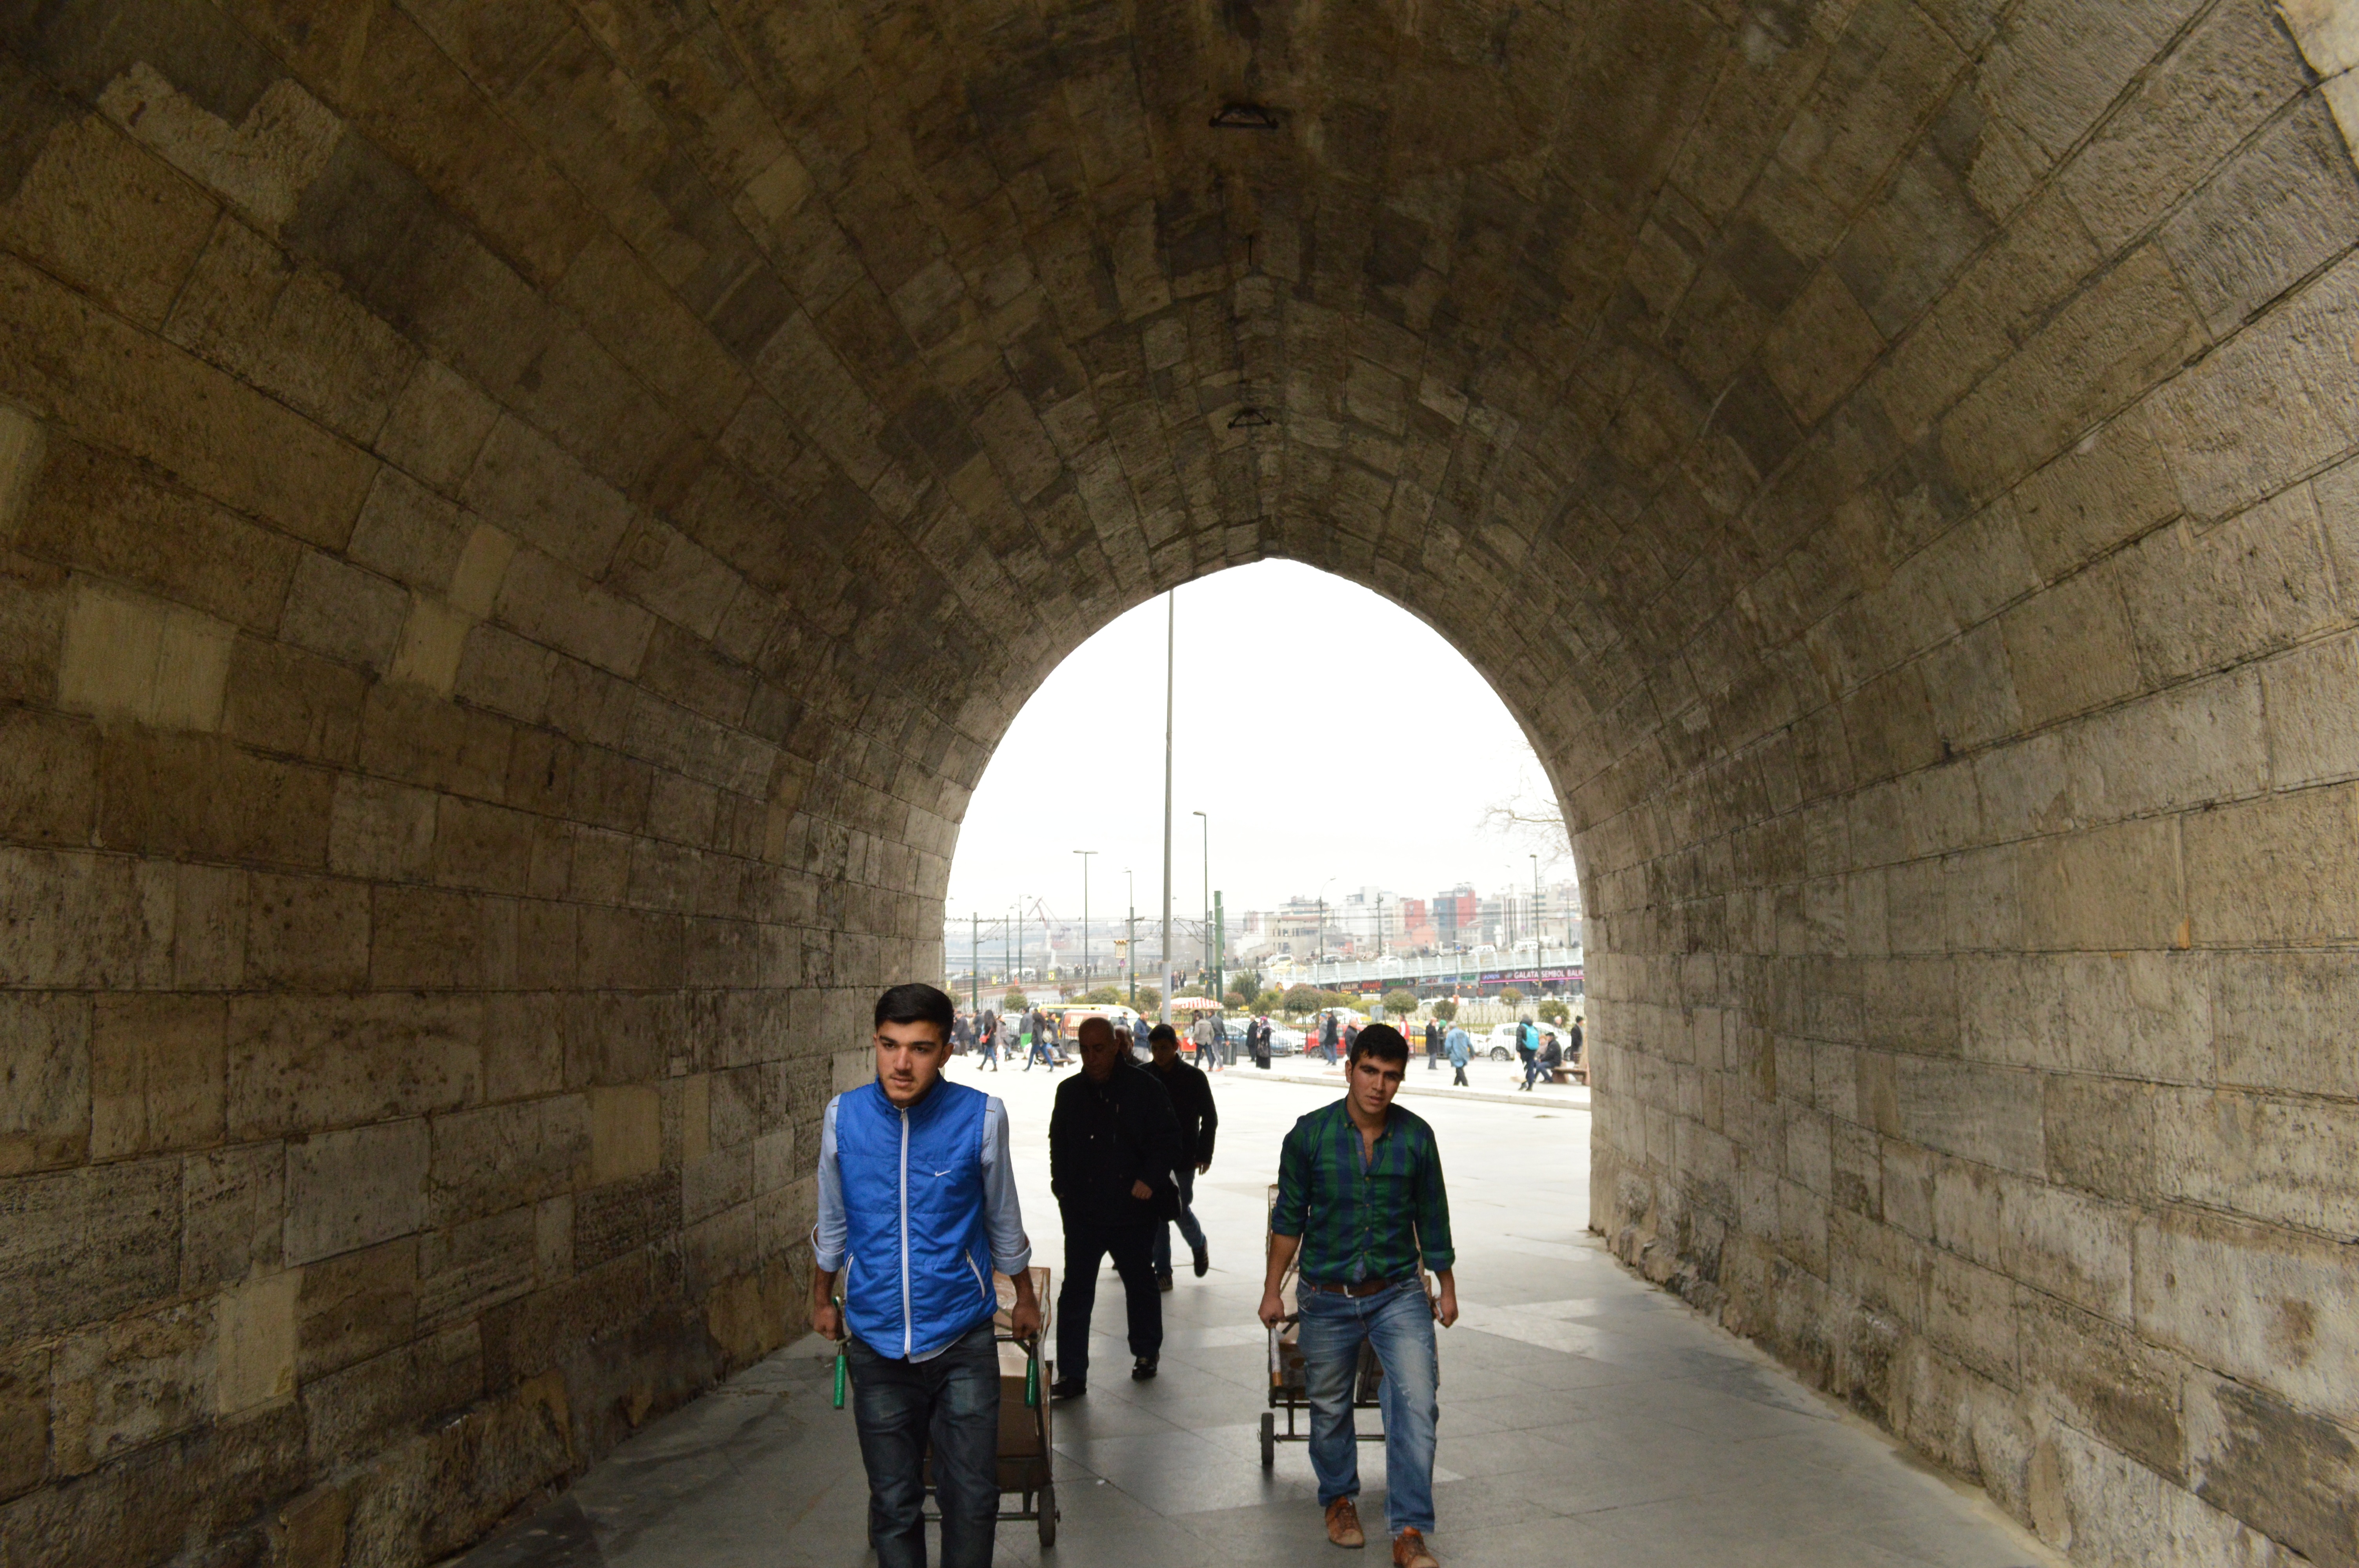
architecture, tunnel, subway, arch, tourism, metro station, study, infrastructure, corridor, arcade, tourist attraction, emin n, ancient history